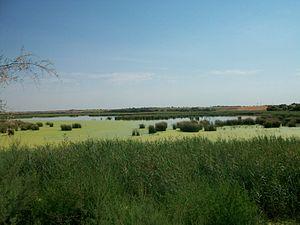
Cet article recense les zones humides de l'Espagne concernées par la convention de Ramsar.